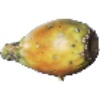
Label: Cactus fruit 1